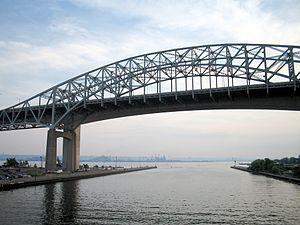
Hamilton est une ville canadienne située dans la province de l'Ontario. Elle est actuellement la 8ᵉ ville en importance au Canada. Au recensement de 2016, on y a dénombré une population de 536 917 habitants.